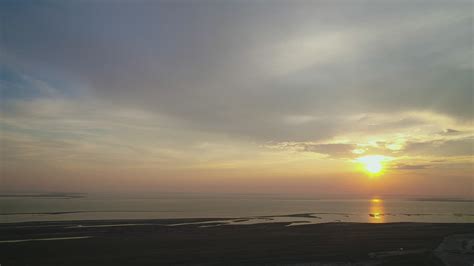
Weather: cloudy or overcast